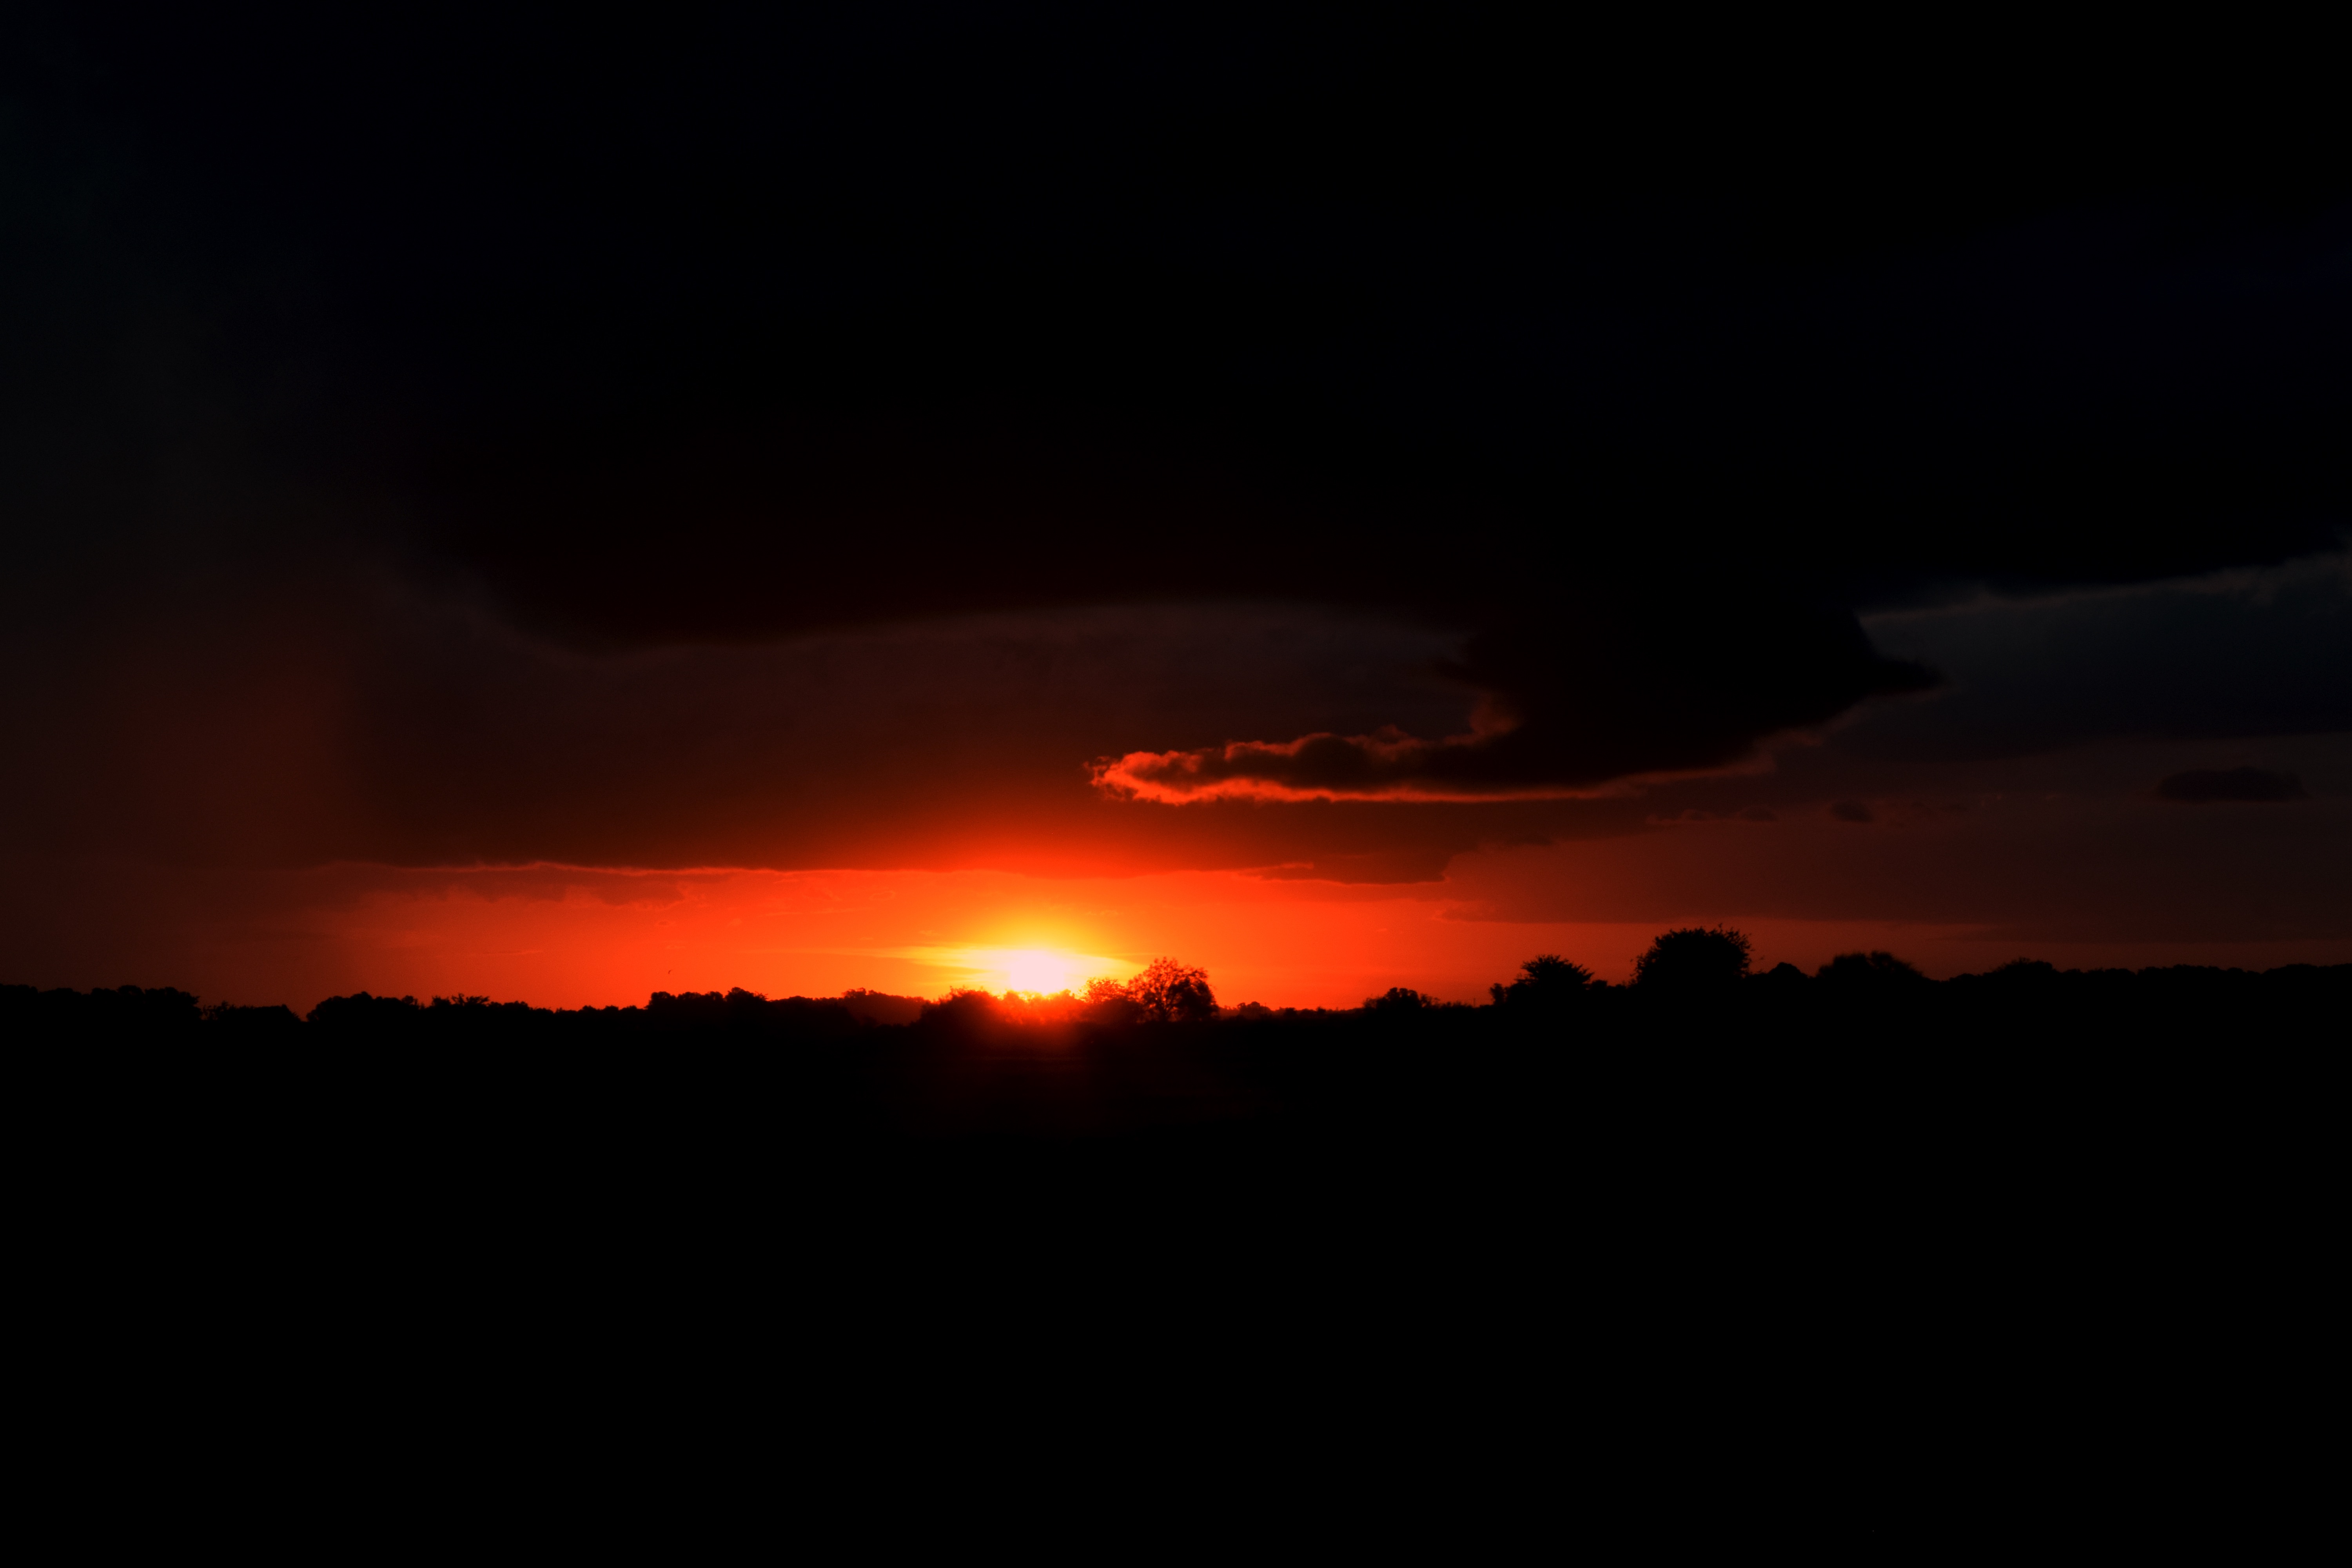
horizon, cloud, sky, sunrise, sunset, night, dawn, atmosphere, dusk, evening, darkness, afterglow, geological phenomenon, red sky at morning